Yordan Milanov (Bulgarian major general)

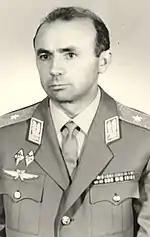

In over 40 years of distinguished Military service, Maj. Gen. Milanov held a number of command posts in Bulgaria, including bombing, attack and fighter aviation leadership. His journey began on September 15, 1943, when Milanov was drafted to serve as a young soldier on the military airport in Bozhurishte. After graduating in 1947, he continues service as a Lieutenant pilot in the Bulgarian Air Force's Twelfth Assault Aviation Regiment, part of the Second Assault Division commanded by Colonel Kiril Kirilov. Soon, Milanov was promoted to Second Squadron Navigator, and shortly afterwards to Regiment Navigator.